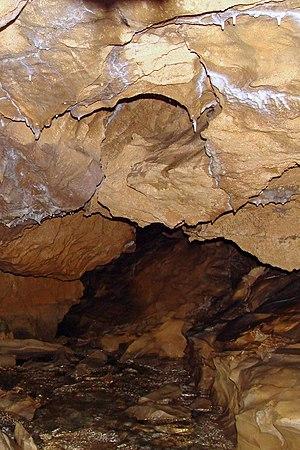
Résurgence de Pod Lanisce, située près de Monteaperta, commune de Taipana (Frioul-Vénétie julienne) en Italie.
Le Cornappo est une rivière qui coule dans la région du Frioul-Vénétie Julienne, en Italie. C'est un affluent du Torre ou Ter et donc un sous-affluent du fleuve Isonzo ou Soča.